Phyre

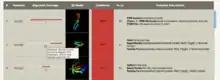
Example Phyre2 detailed template information table

The main results table in Phyre2 provides confidence estimates, images and links to the three-dimensional predicted models and information derived from either Structural Classification of Proteins database (SCOP) or the Protein Data Bank (PDB) depending on the source of the detected template. For each match a link takes the user to a detailed view of the alignment between the user sequence and the sequence of known three-dimensional structure.